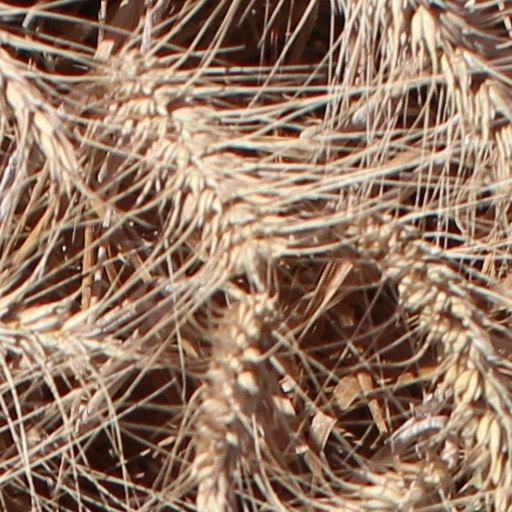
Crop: wheat